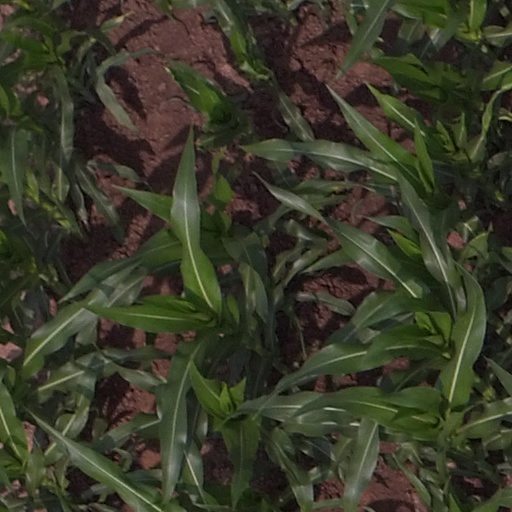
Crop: maize; corn